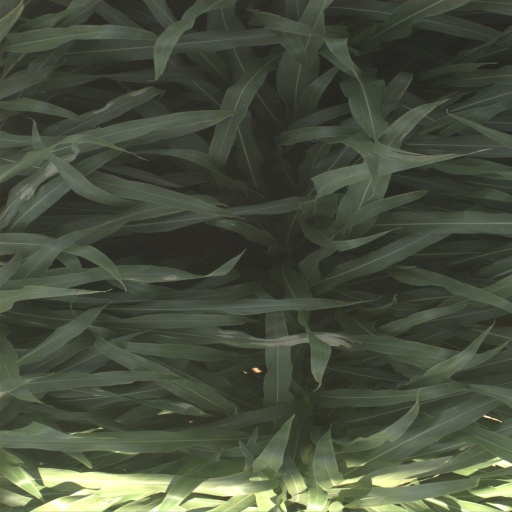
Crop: sorghum